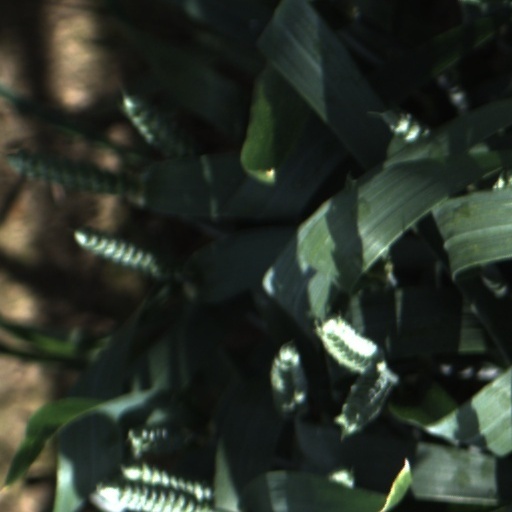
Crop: wheat